Bumps race

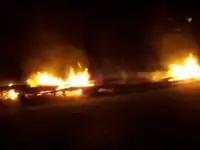
First and Third Trinity Boat Club celebrate the double headship of the Lent Bumps 2007 by burning a boat, the "Fair Maid of Kent".

Both Oxford and Cambridge Universities host two sets of university bumps races per year, one in early spring and one in early summer, each lasting four days. At Cambridge these are called "Lent Bumps" and "May Bumps" respectively, while at Oxford they are "Torpids" and "Summer Eights". The races are for eights (i.e., eight rowers with a cox steering), each representing one of the university's various colleges. Most colleges enter several crews.